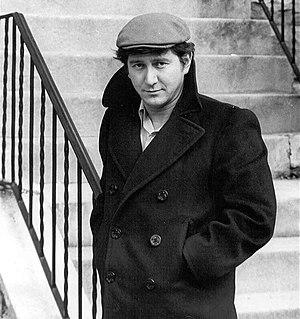
Phil Ochs /fɪl ˈoʊks/ est un auteur-compositeur-interprète américain né le 19 décembre 1940 à El Paso et mort le 9 avril 1976 à New York.